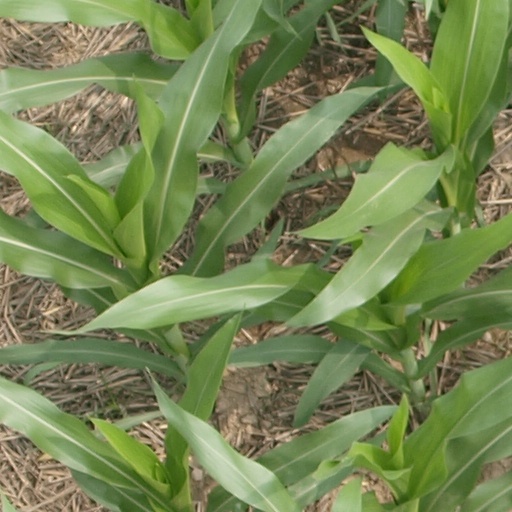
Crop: maize; corn